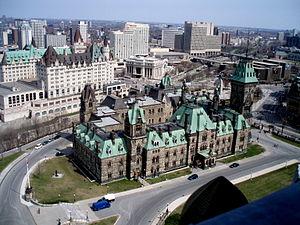
L'Édifice de l'Est, officiellement Édifice administratif de l'est, est un bâtiment classé situé sur la Colline du Parlement à Ottawa, au Canada.